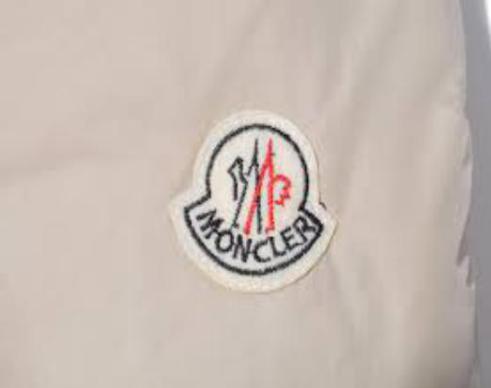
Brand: moncler-1
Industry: Clothes